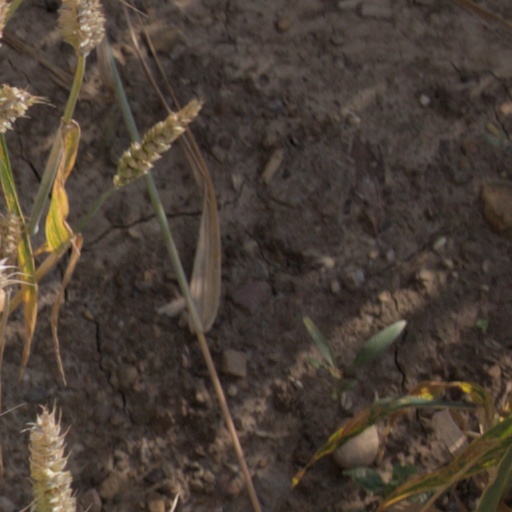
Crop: wheat